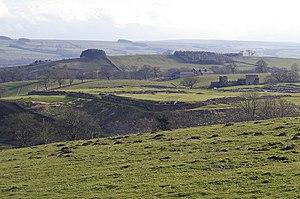
Cet article porte sur les forts et autres structures du mur d'Hadrien, système de fortifications fait de pierre et de terre et édifié de 122 à environ 128 dans l'ancienne province romaine de Bretagne, aujourd'hui en Cumbria et Northumberland dans le nord de l'Angleterre.
Vindolanda, aussi appelé le fort romain de Chesterholm, est un camp construit dans la province romaine de Britannia, situé au Royaume-Uni, dans le nord de l’Angleterre, à proximité du mur d’Hadrien et sur le tracé de la Stanegate. De nombreuses tablettes de bois, écrites par des soldats romains en garnison au IIᵉ siècle y ont été retrouvées.